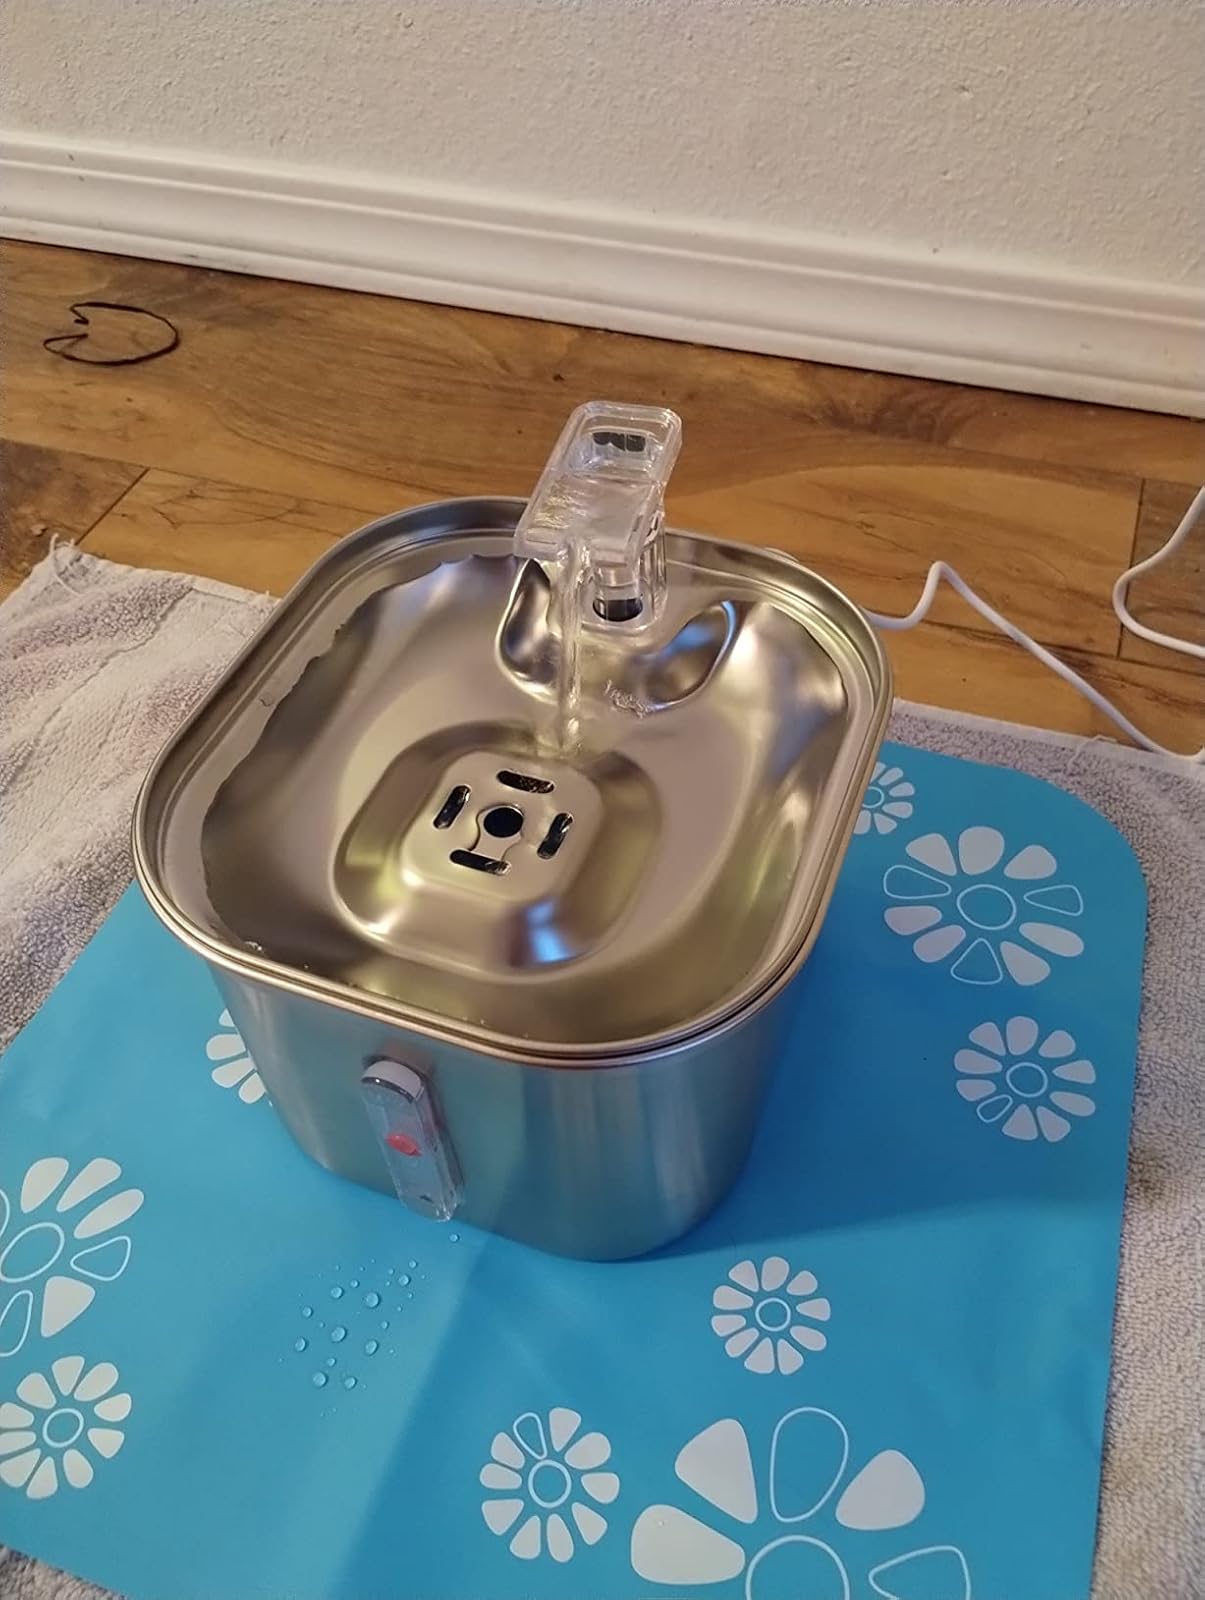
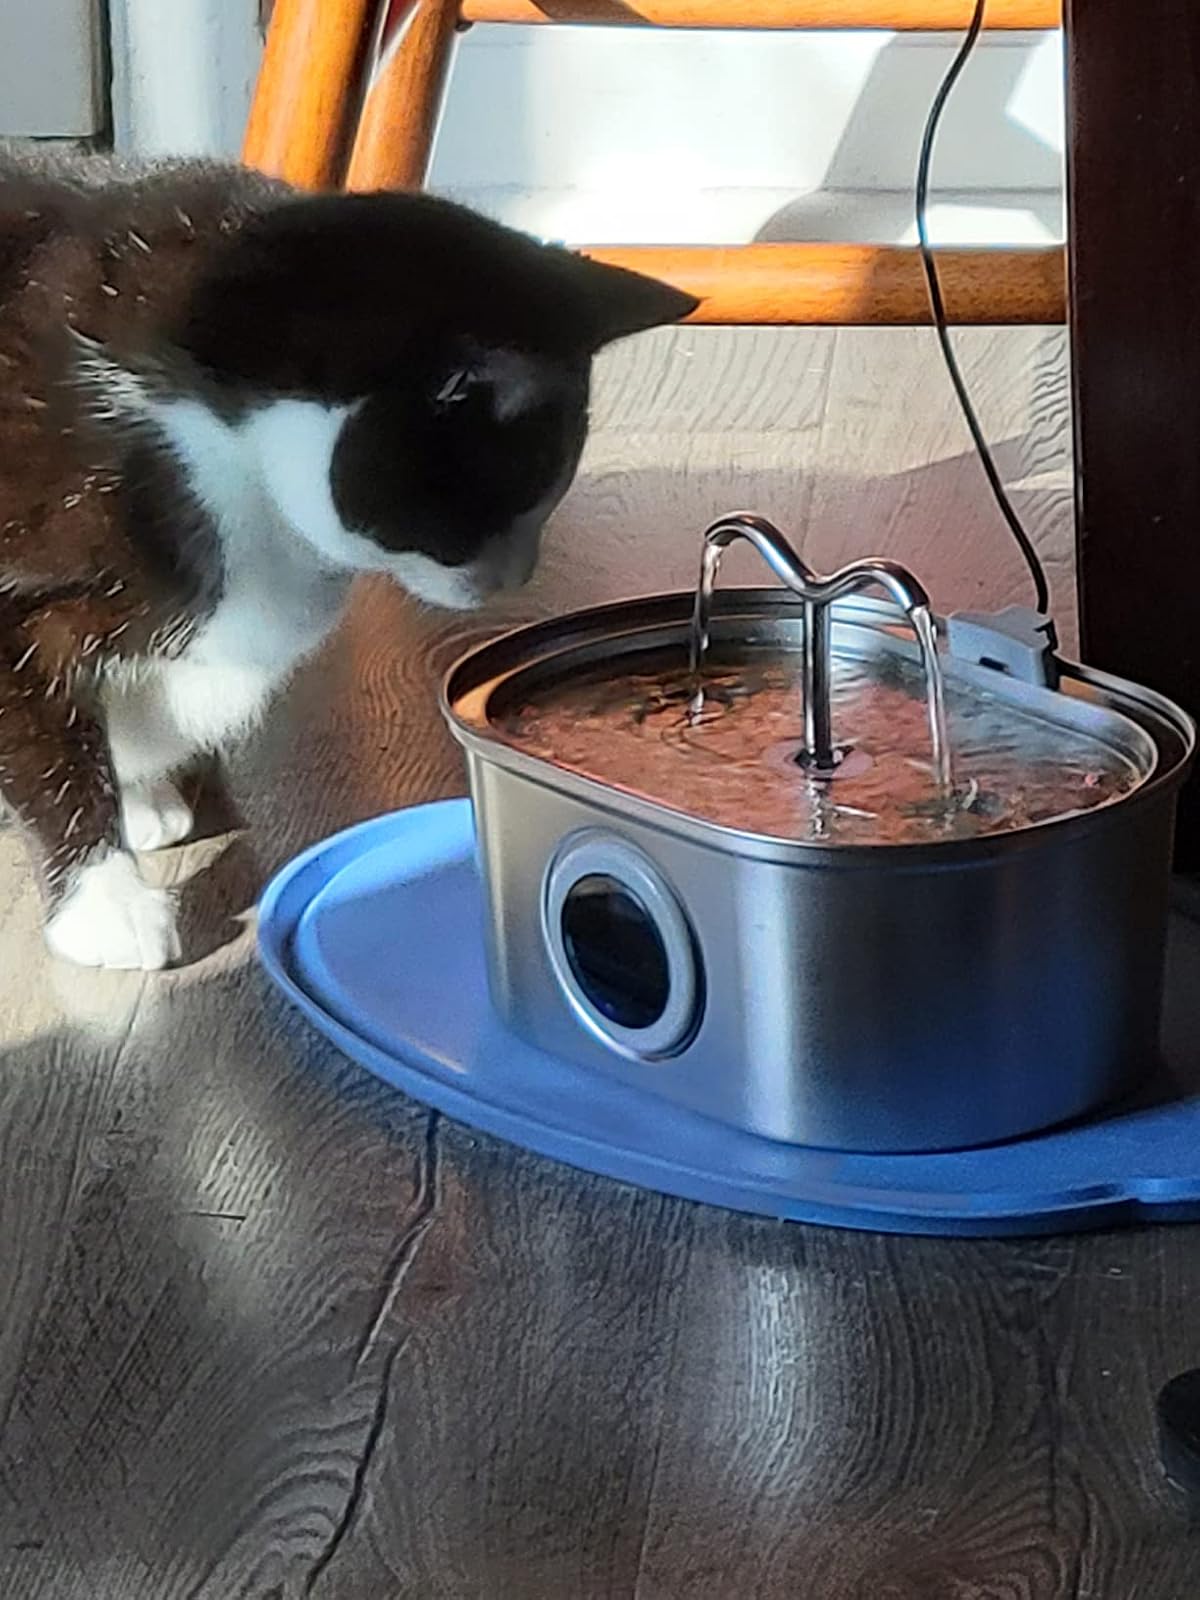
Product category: items_bowl
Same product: no